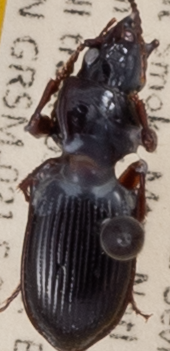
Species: Cyclotrachelus freitagi
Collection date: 2022-07-05
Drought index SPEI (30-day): -0.938
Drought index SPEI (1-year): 0.536
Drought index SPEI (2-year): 0.866